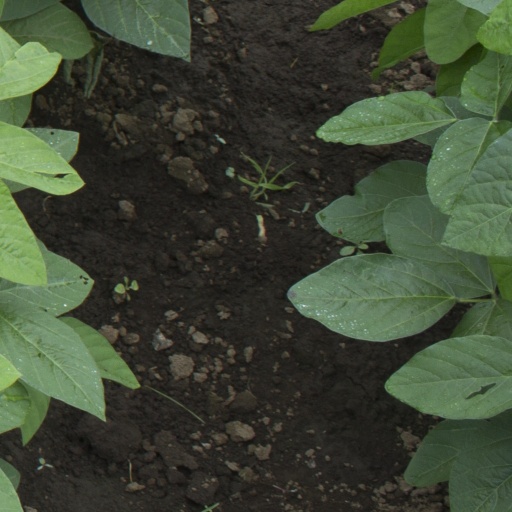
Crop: soybean